Michel Der Zakarian

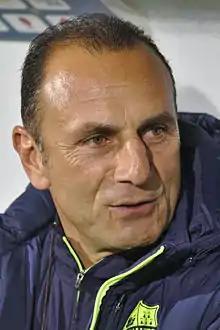
Der Zakarian as Nantes manager in 2015

Michel Der Zakarian (born on 18 February 1963) is an Armenian professional football manager and former player who played as a defender.